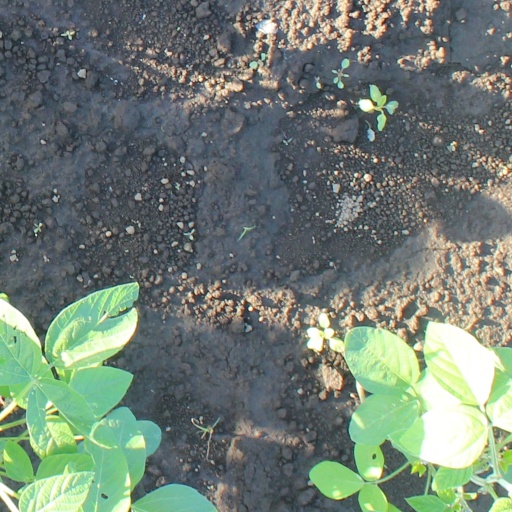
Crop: soybean